Jackie Huggins

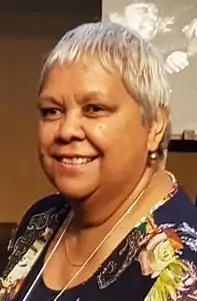
Huggins in 2018

Jacqueline Gail "Jackie" Huggins (born 19 August 1956) is an Aboriginal Australian author, historian, academic, and advocate for the rights of Indigenous Australians. She has been active in the reconciliation movement, and was co-commissioner for Queensland for the National Inquiry into the Separation of Aboriginal and Torres Strait Islander Children from Their Families from 1995 to 1997. Until 2017, she was deputy director of the Aboriginal and Torres Strait Islander Unit at the University of Queensland. She co-chaired the National Congress of Australia's First Peoples until 2019, when she was appointed co-chair of Queensland Government's Treaty Working Group and Eminent Treaty Process Panel. She has also served on many other boards and organisations in various capacities, and published several books. In April 2025, Huggins was appointed as the inaugural Elder-in-residence at the Australian Broadcasting Corporation.